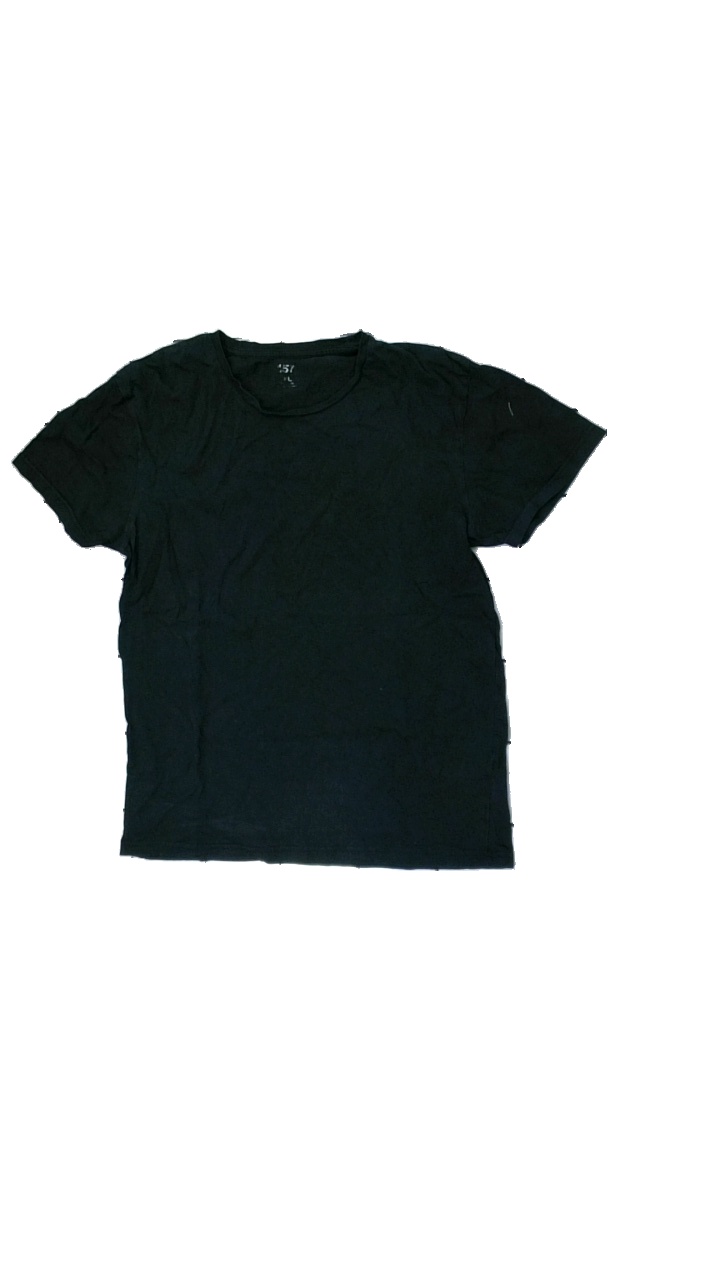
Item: T-shirt (Men)
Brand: Lager 157
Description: Black t-shirt
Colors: Black
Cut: Regular, C-collar
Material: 100% Cotton
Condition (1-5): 2
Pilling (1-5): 5
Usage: Recycle
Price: <50